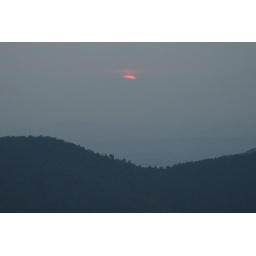
camping at loft mountain in the blue ridge